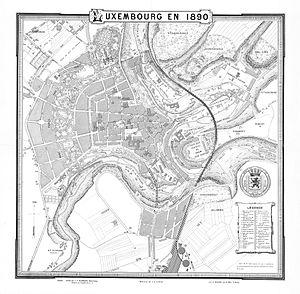
La synagogue de Luxembourg est un monument religieux de la capitale du Luxembourg.